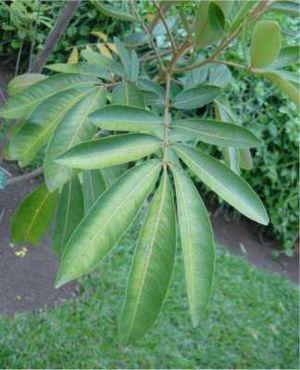
Cette liste répertorie par nom scientifique les espèces végétales arbustives ou arborescentes indigènes de La Réunion, c’est-à-dire celles qui étaient présentes naturellement dans les forêts, savanes et maquis de l'île avant la colonisation humaine.